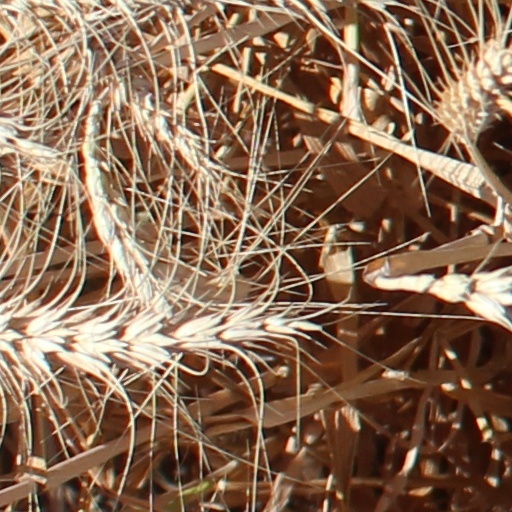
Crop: wheat